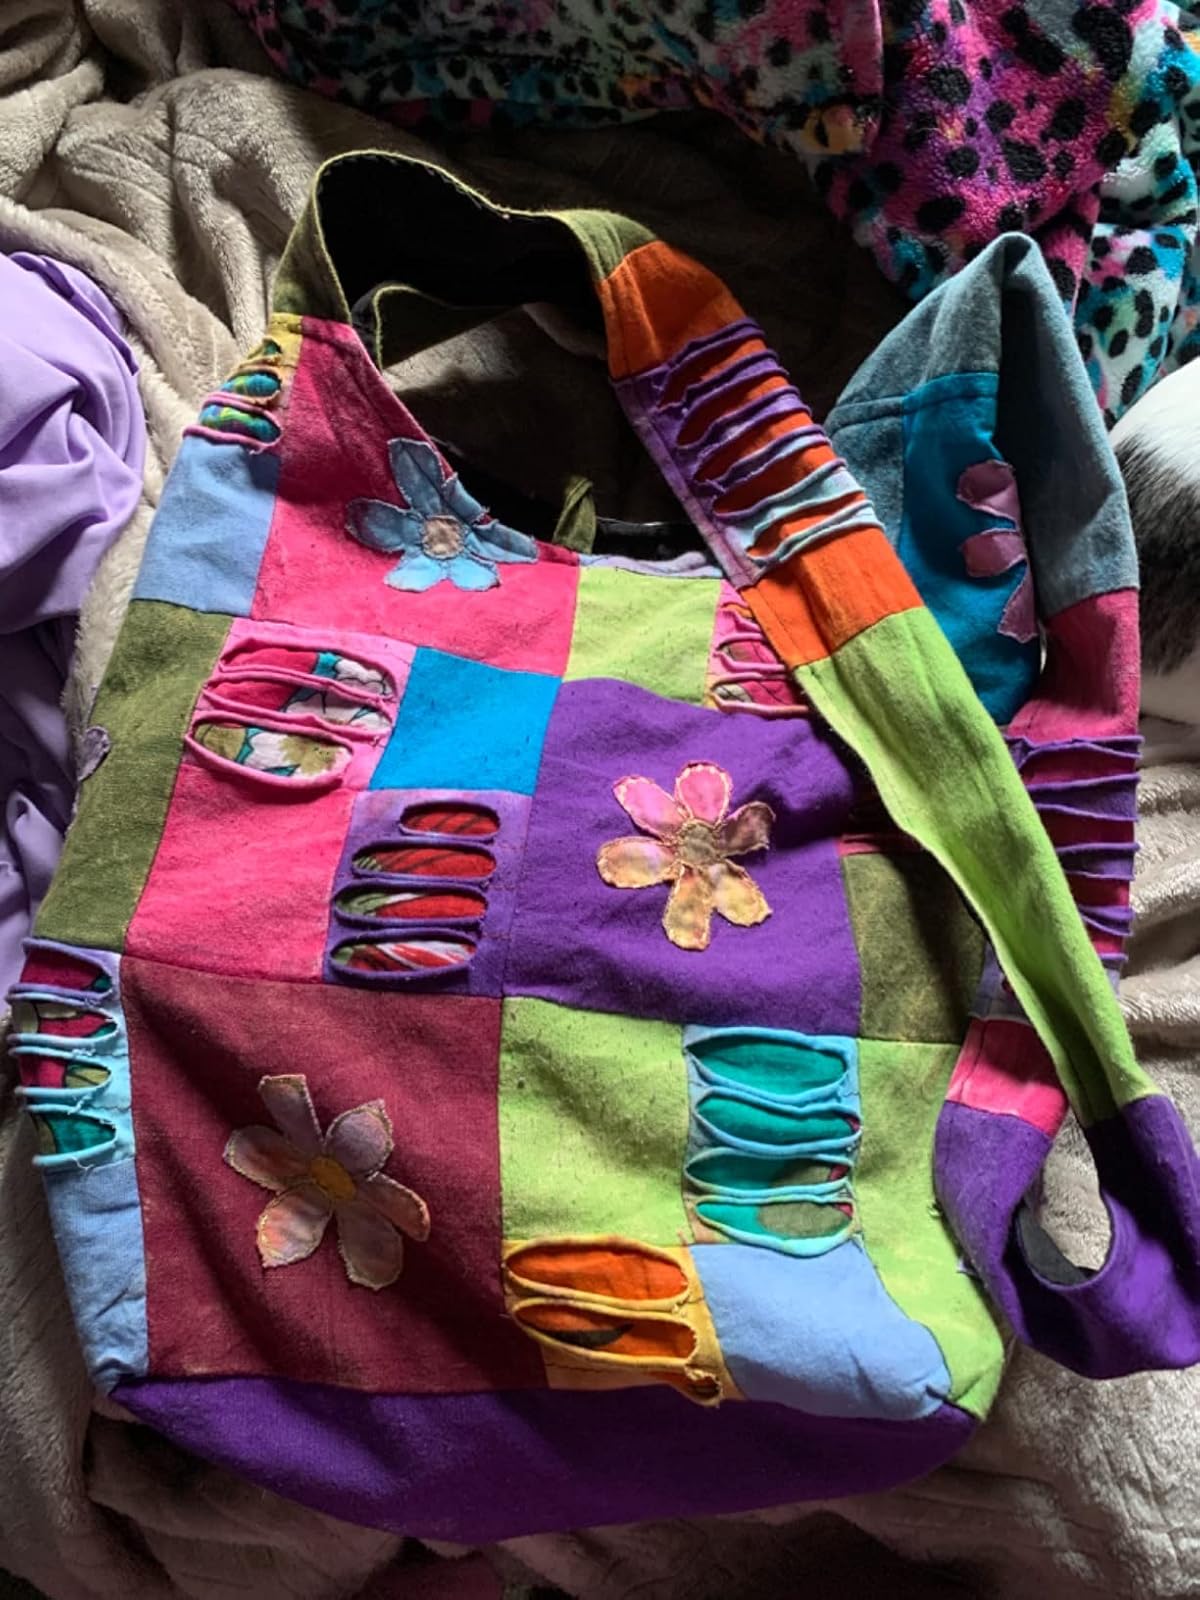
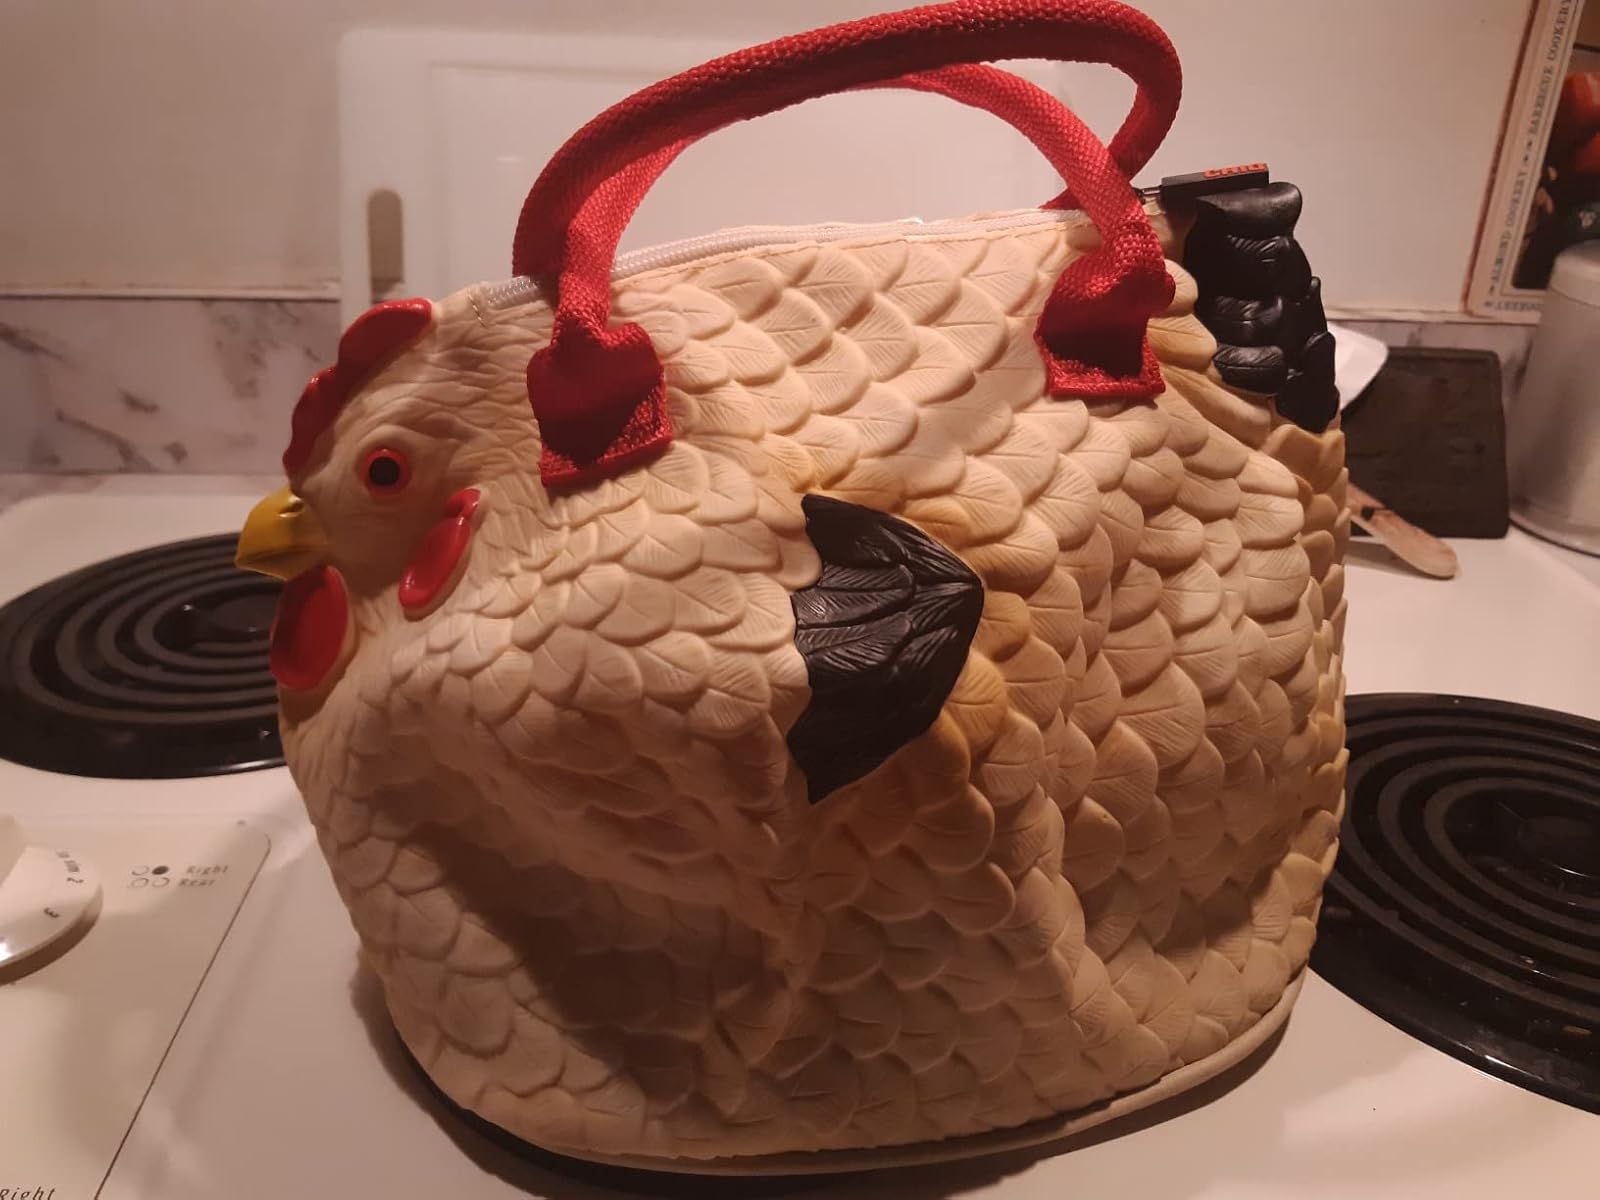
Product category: accessories_handbag
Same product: no